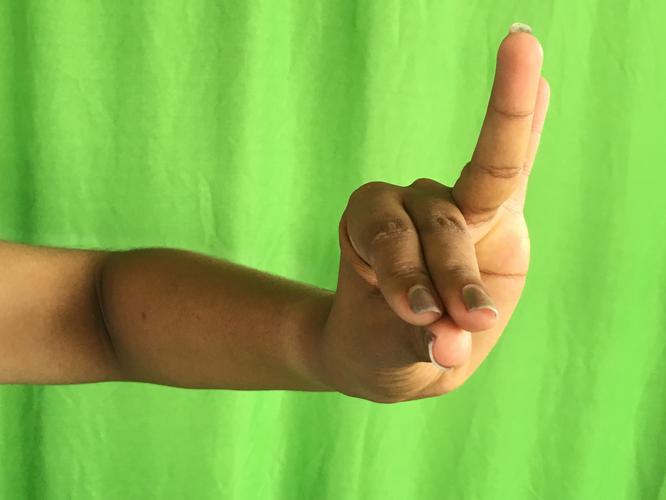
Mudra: Katakamukha_1
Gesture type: single_hand